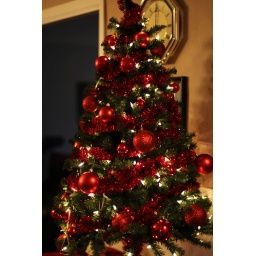
Grandma's cute red tree, decorated by Derek &amp;amp; Liz